Abazai

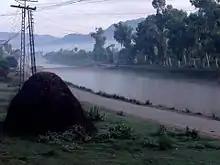
Abazai

During British rule, it was a fort and village of Charsadda Tehsil, then part of Peshawar District.